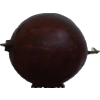
Label: gooseberry